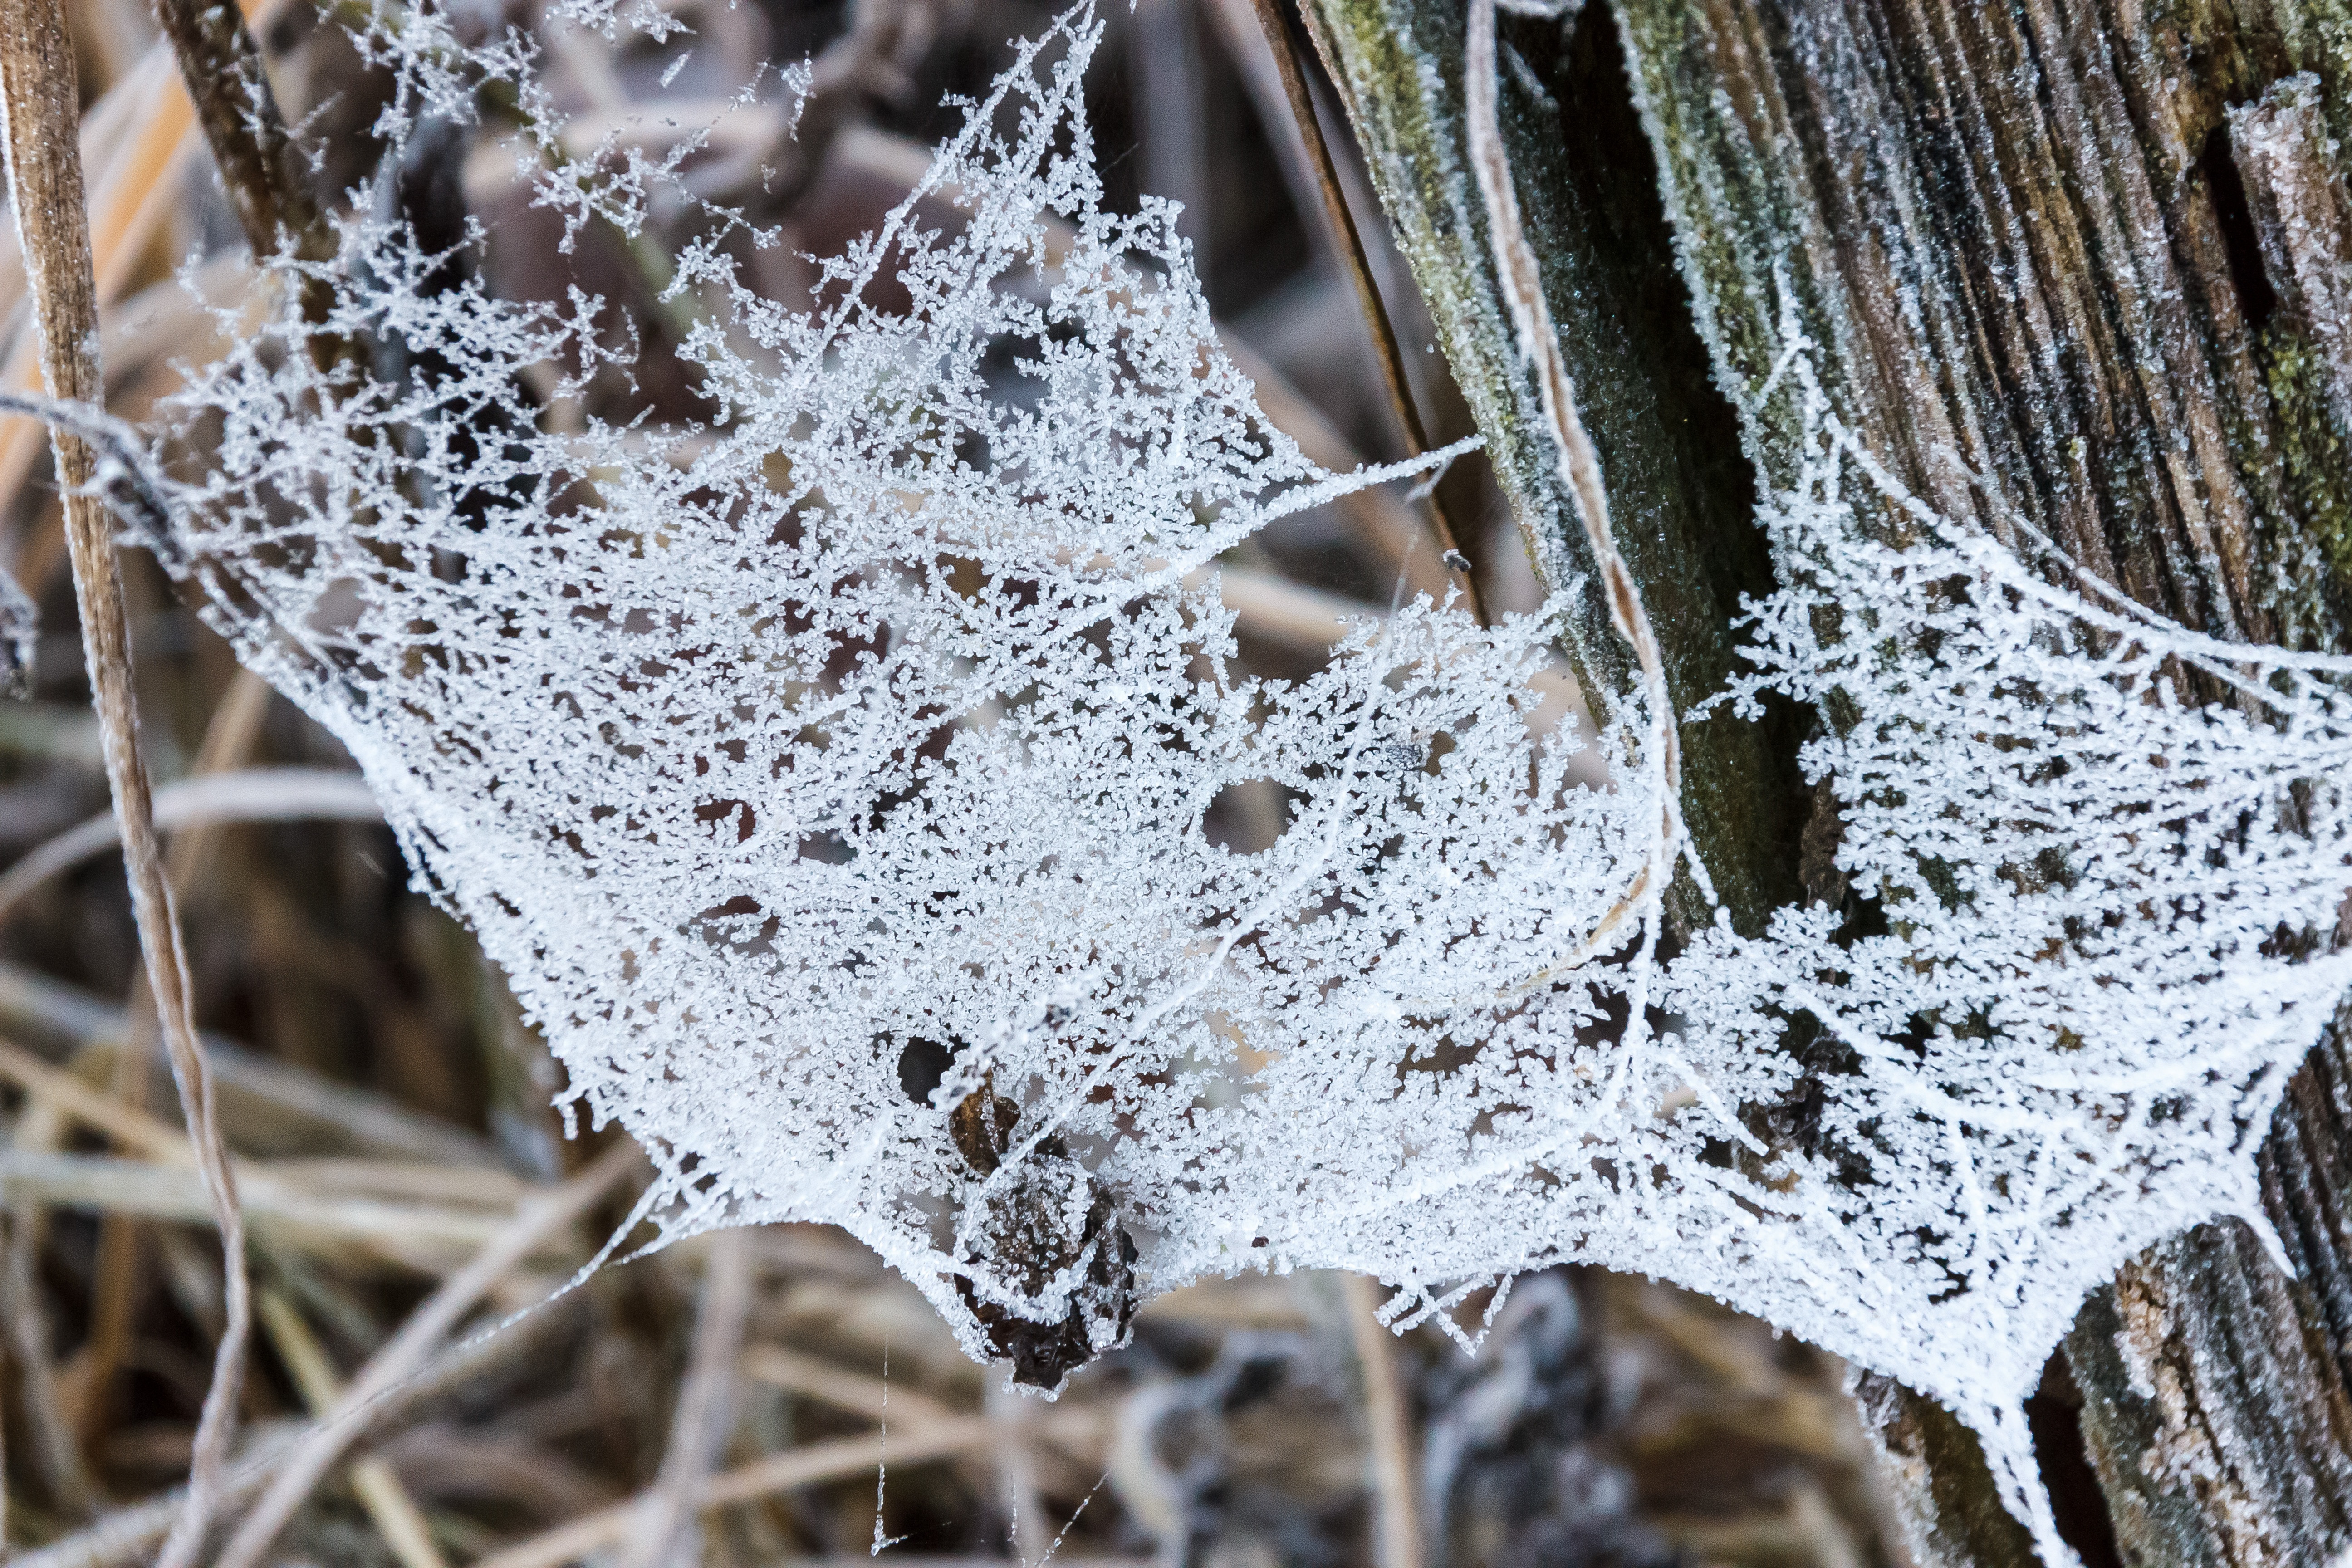
tree, water, nature, branch, snow, cold, winter, plant, leaf, frost, ice, autumn, frozen, flora, season, fauna, material, twig, spider web, cobweb, close up, iced, hoarfrost, freezing, macro photography, eiskristalle